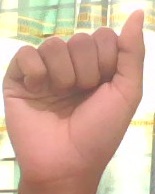
ASL sign: A